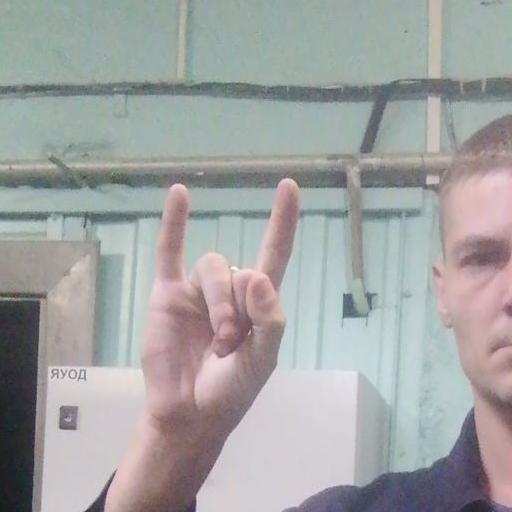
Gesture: rock